Zuzwil, Bern

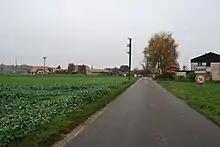
Fields on the outskirts of Zuzwil

Zuzwil has an area of . Of this area, or 66.8% is used for agricultural purposes, while or 26.0% is forested. Of the rest of the land, or 7.5% is settled (buildings or roads), or 0.3% is either rivers or lakes.